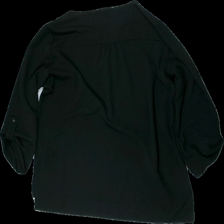
View: back
Type: Top
Category: Ladies
Brand: Not in the list
Brand text on label: Vero Moda
Colors: Black
Material: 100% polyester
Cut: V-collar, C-collar
Size: L
Season: Spring
Price range: 50-100
Recommended usage: Reuse